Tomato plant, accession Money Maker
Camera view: vertical (180 deg); turntable rotation: 270 degrees
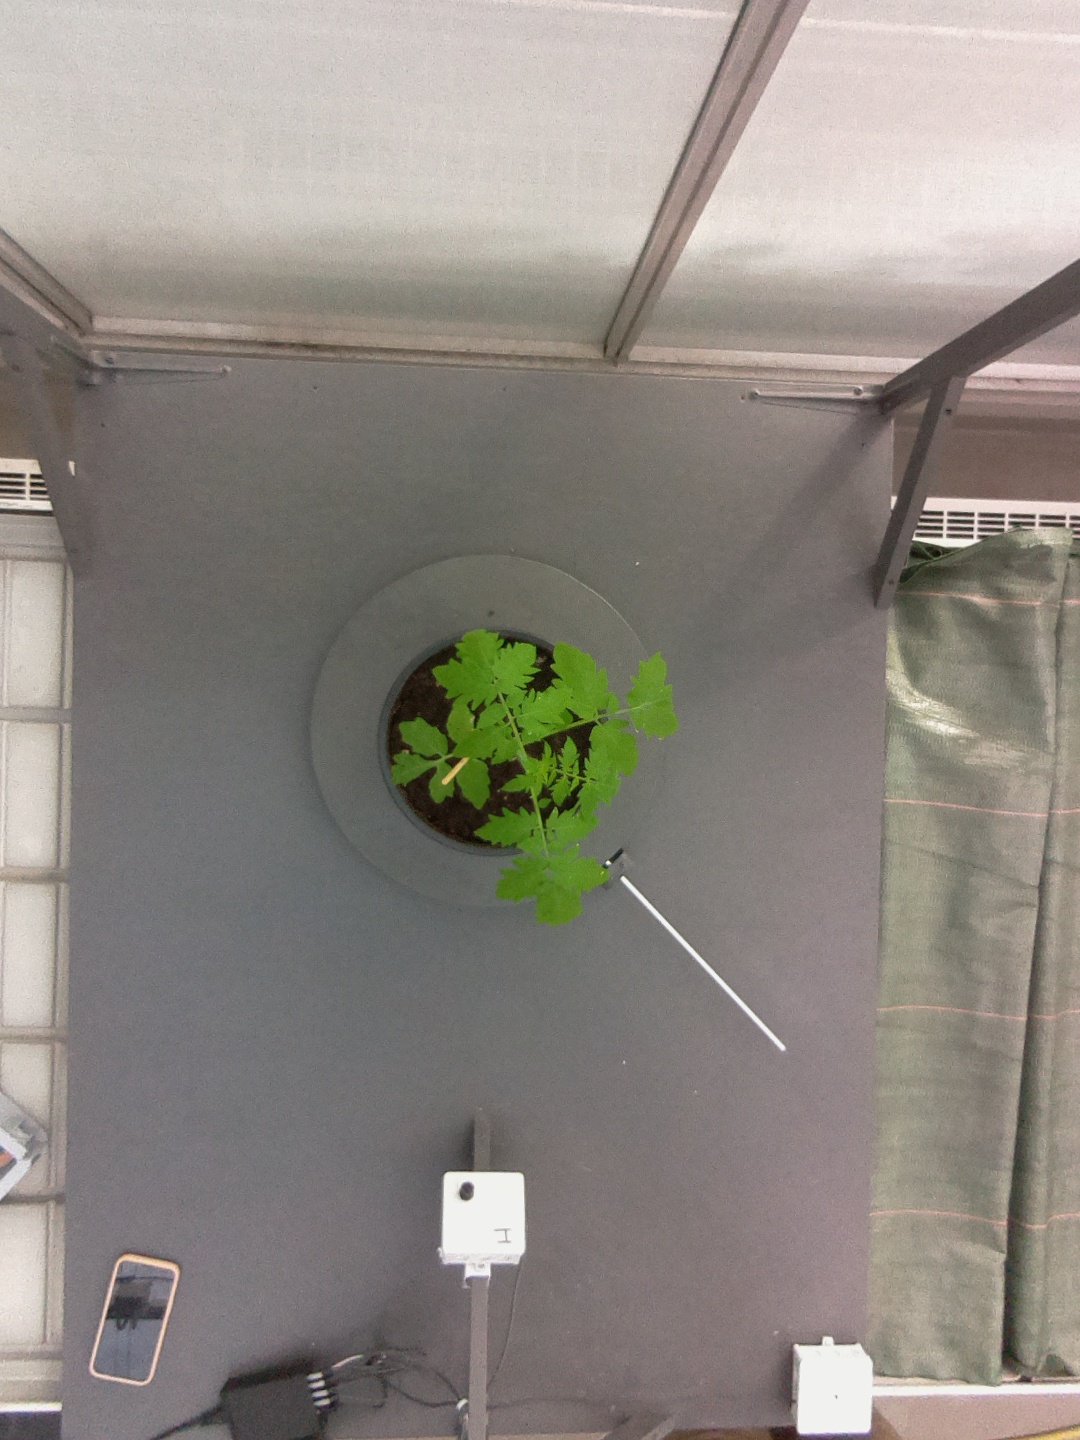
BBCH growth stage 13: 6 of true leaves visible